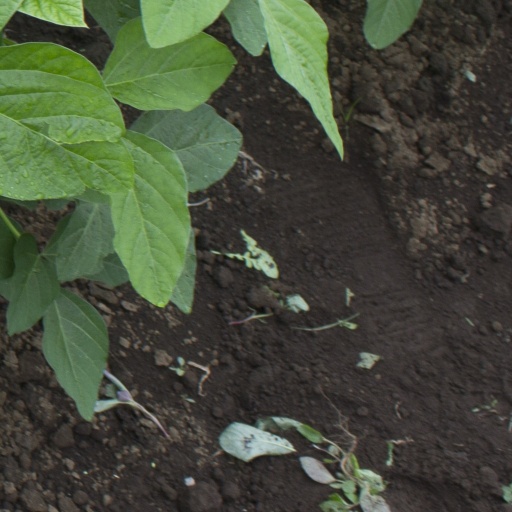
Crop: soybean